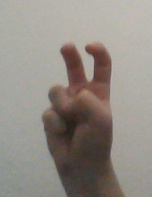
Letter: toot